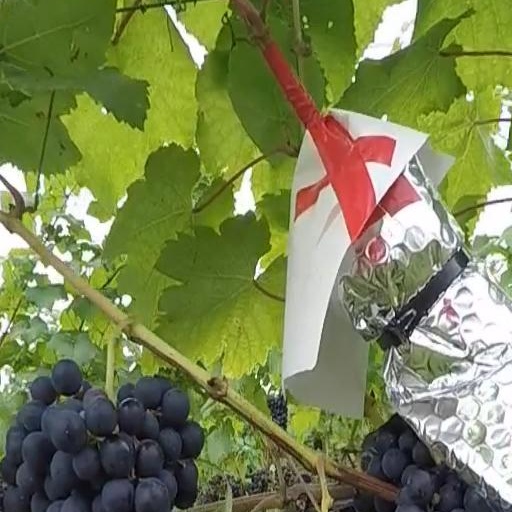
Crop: grape